Elisabetta Cocciaretto

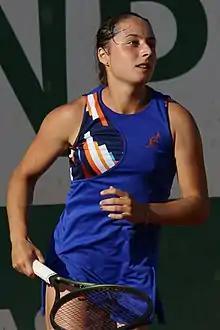
Cocciaretto at the 2022 French Open

Elisabetta Cocciaretto (born 25 January 2001) is an Italian professional tennis player.